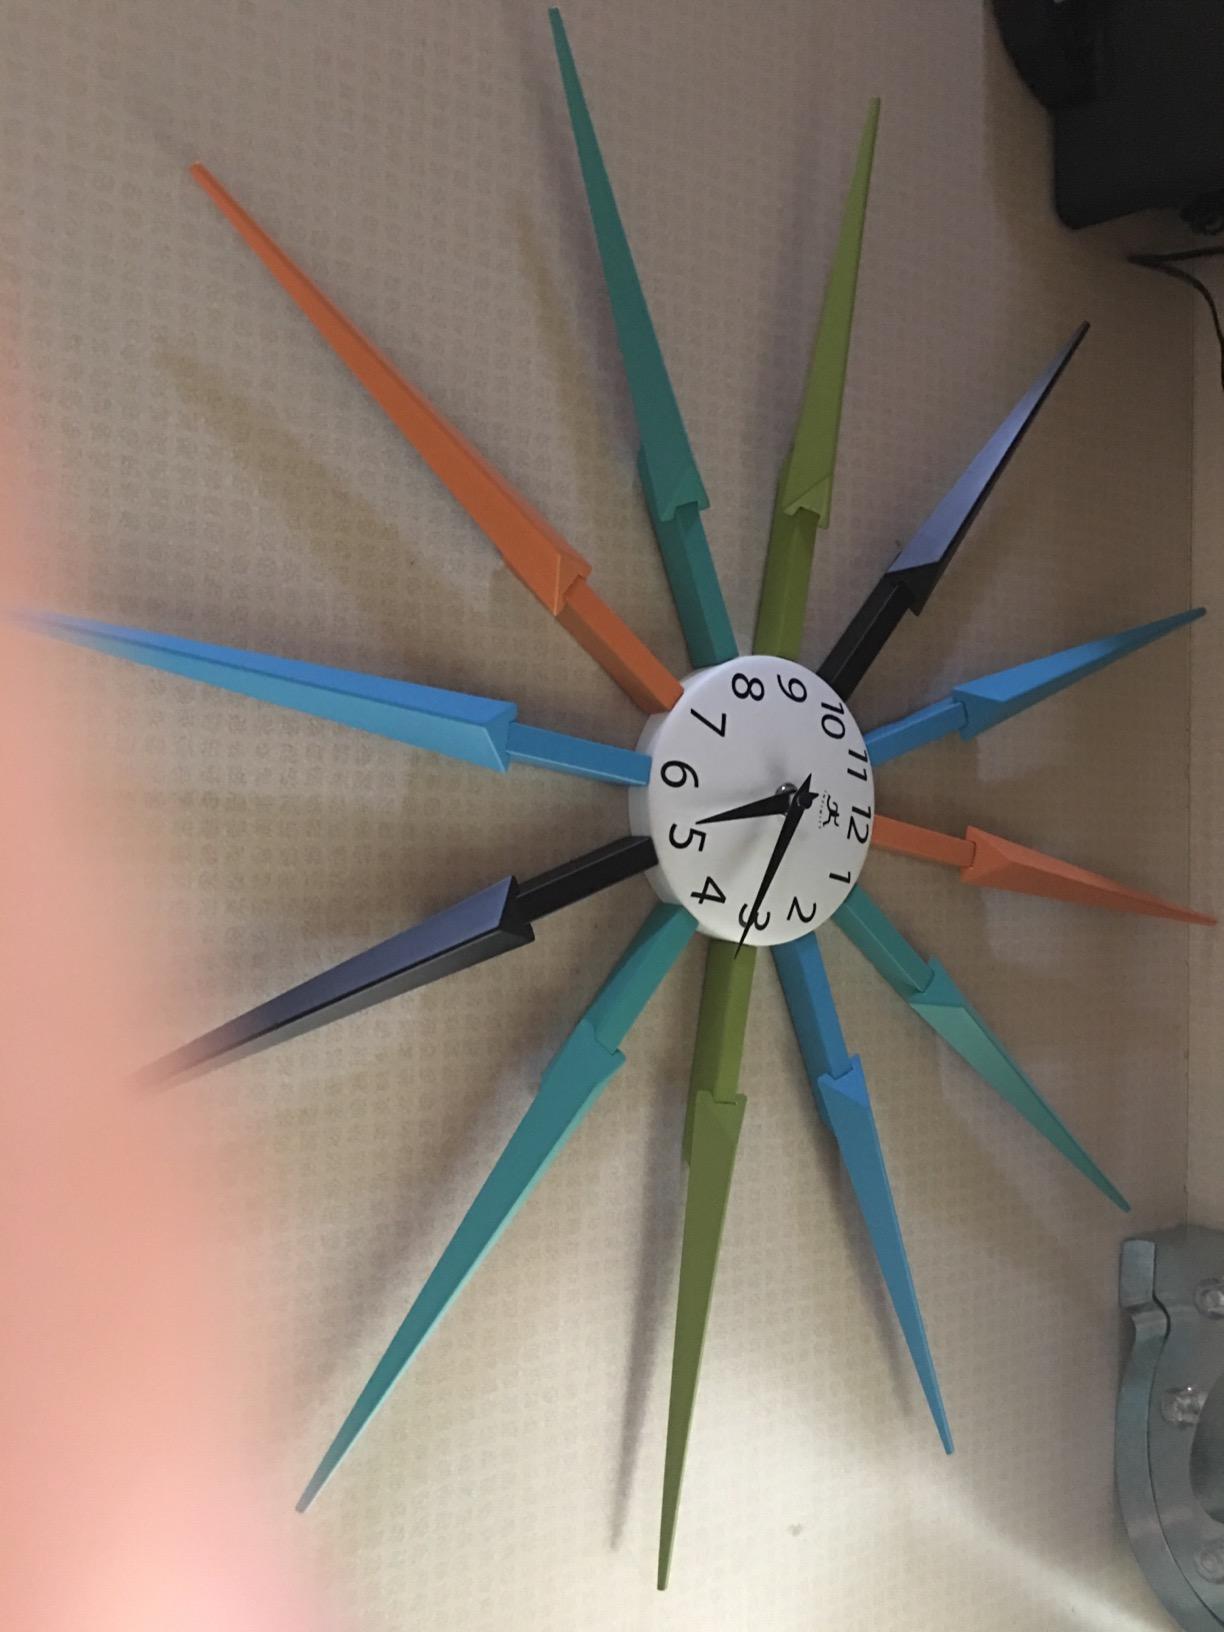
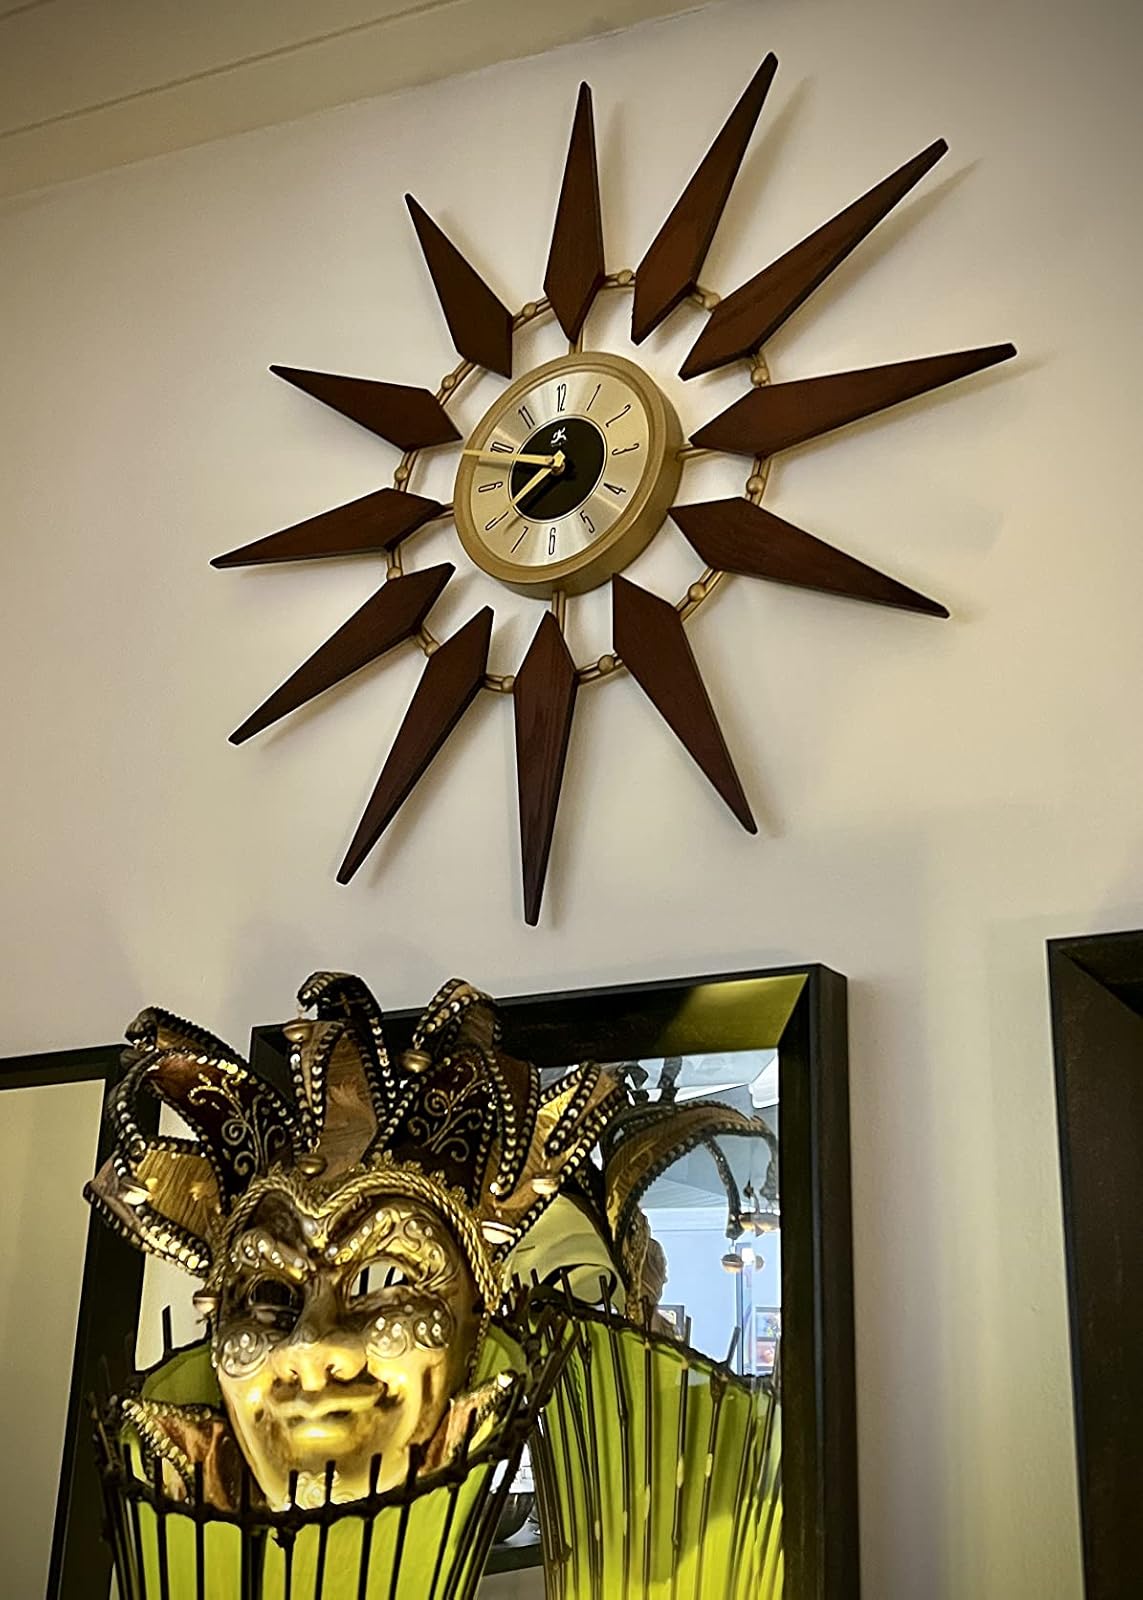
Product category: clock
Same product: no